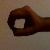
The image shows a hand gesture representing the number 0 in Indian Sign Language.